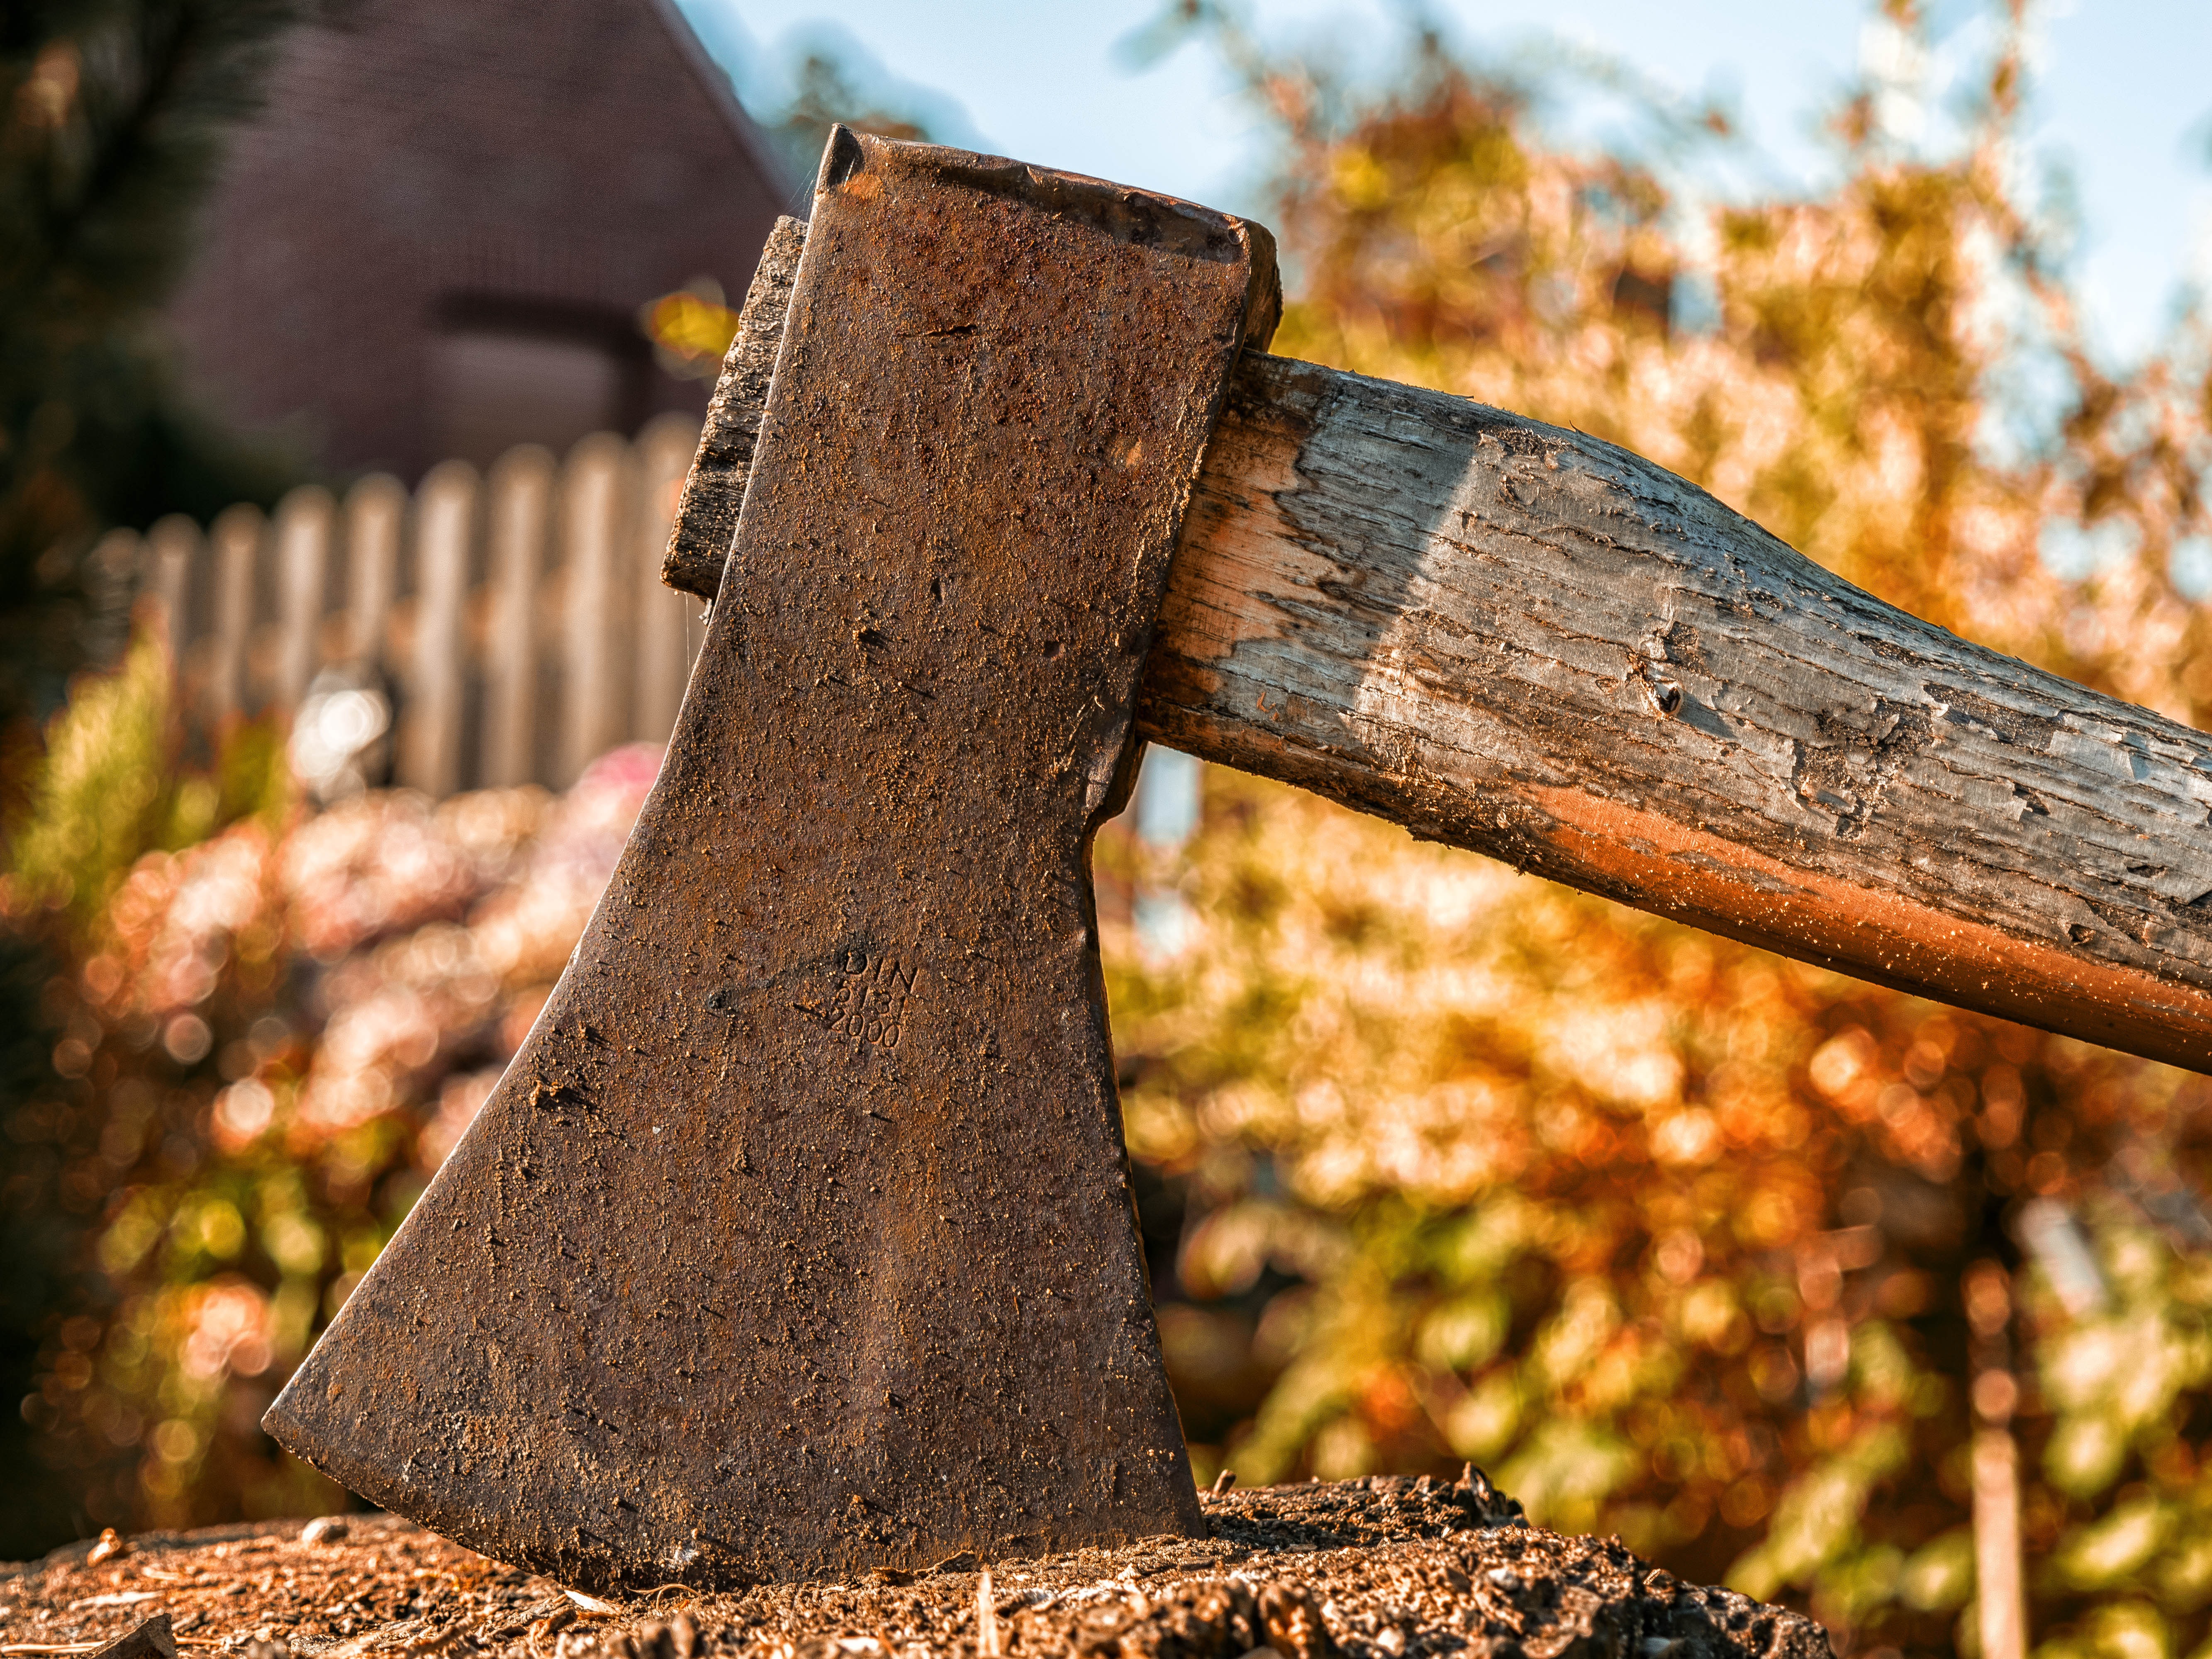
work, tree, nature, forest, branch, sharp, plant, wood, leaf, trunk, tool, log, autumn, soil, craft, weapon, season, axe, ax, cutting, close up, blade, hack, chips, cases, wood chop, make wood, hoe, zimmermann, woody plant